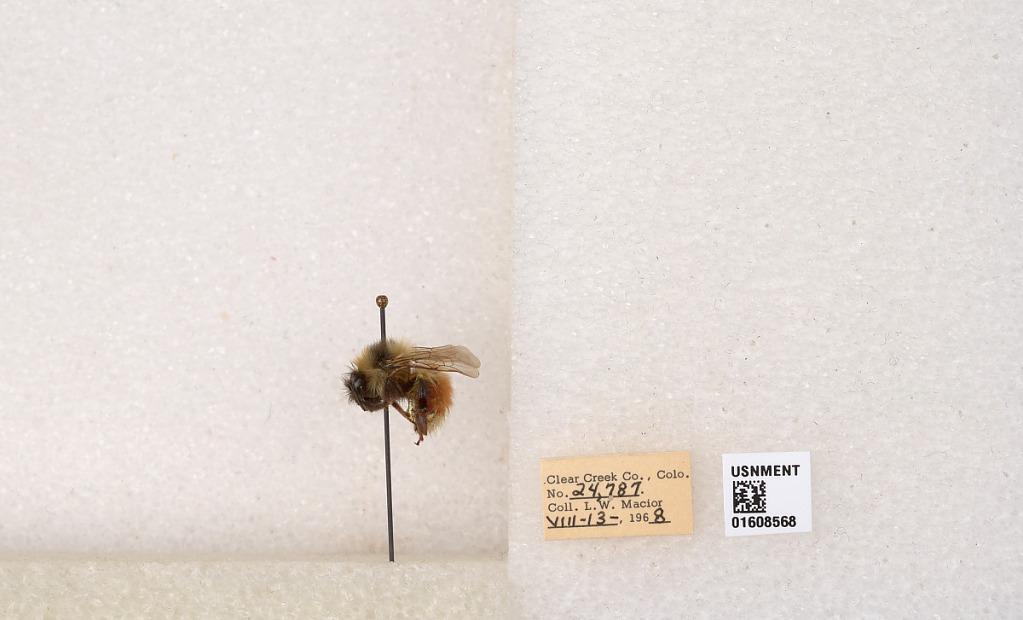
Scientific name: Bombus (Pyrobombus) sylvicola Kirby
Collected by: L. Macior
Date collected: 1968-8-13
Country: United States
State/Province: Colorado
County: Clear Creek
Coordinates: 39.6891, -105.644